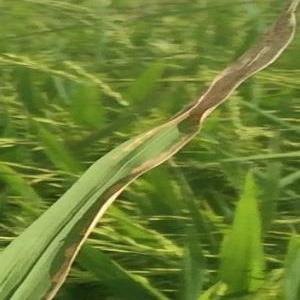
Disease: Bacterialblight